Tsirege

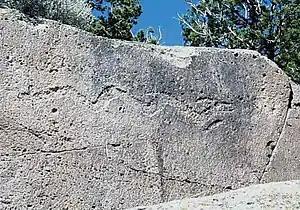
Rock art at Tsirege depicting Awanyu, a horned water serpent deity.

Tsirege (also Tshirege) is a classic Ancestral Puebloan archaeological site located north of Pajarito Road (now closed to the public) about one mile west of White Rock, New Mexico on property owned by Los Alamos National Laboratory. Tsirege consists of approximately 800 rooms, was occupied from c. 1325 to c. 1600, and is regarded by the people of San Ildefonso Pueblo as ancestral. The name means "bird place" in the Tewa language. The site includes a long defensive wall, 10 kivas, a reservoir, and many significant petroglyph panels. Tours of the site are rarely offered (twice per decade on average).